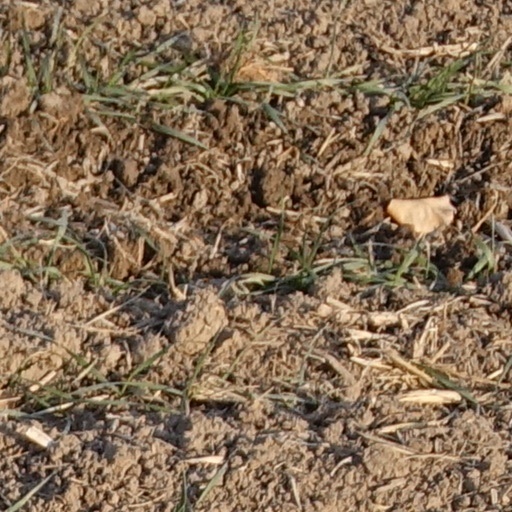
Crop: wheat